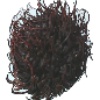
Label: Rambutan 1